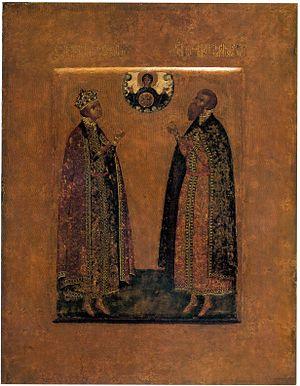
Procope Tchirine est un peintre russe d'icônes, peintre officiel, une des maîtres les plus connus de l'École Stroganoff.